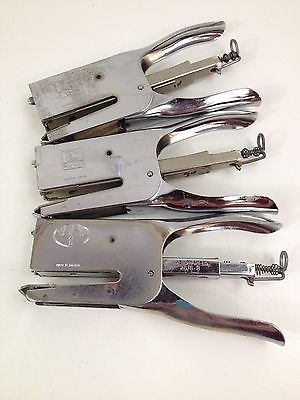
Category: stapler